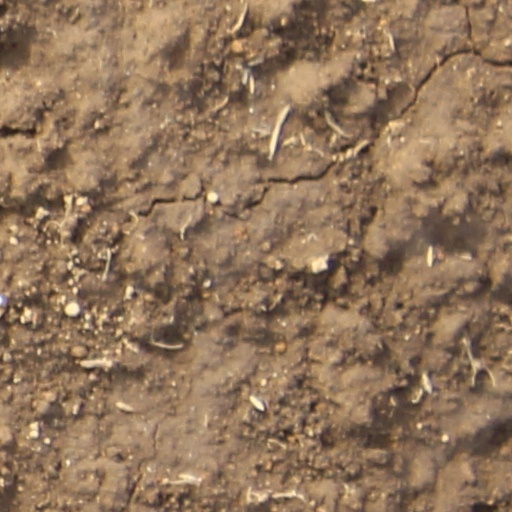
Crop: wheat